Craven A

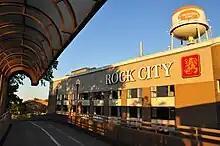
Rothmans, Benson & Hedges plant in Quebec City, Canada

Following the success of Craven A, several other companies launched cork-tipped cigarettes which enjoyed varying degrees of success. Few (if any) of these remain available as of 2019.